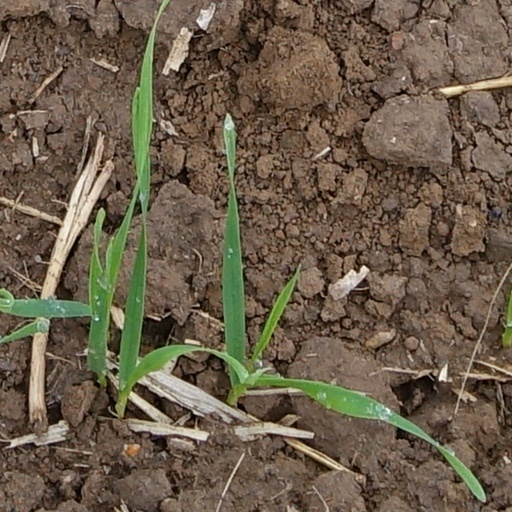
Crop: wheat